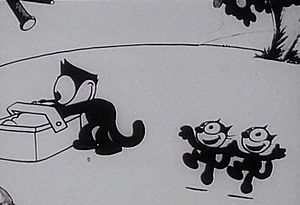
Tegnefilmserie / Historie / Fra sort/hvid og stum til farver og lyd
Katten Felix - en stjerne fra stumfilmstiden.
En tegnefilmserie er tegnefilm lavet som tv-serie eller tv-serie lavet som tegnefilm – alt efter hvordan man vender og drejer det.